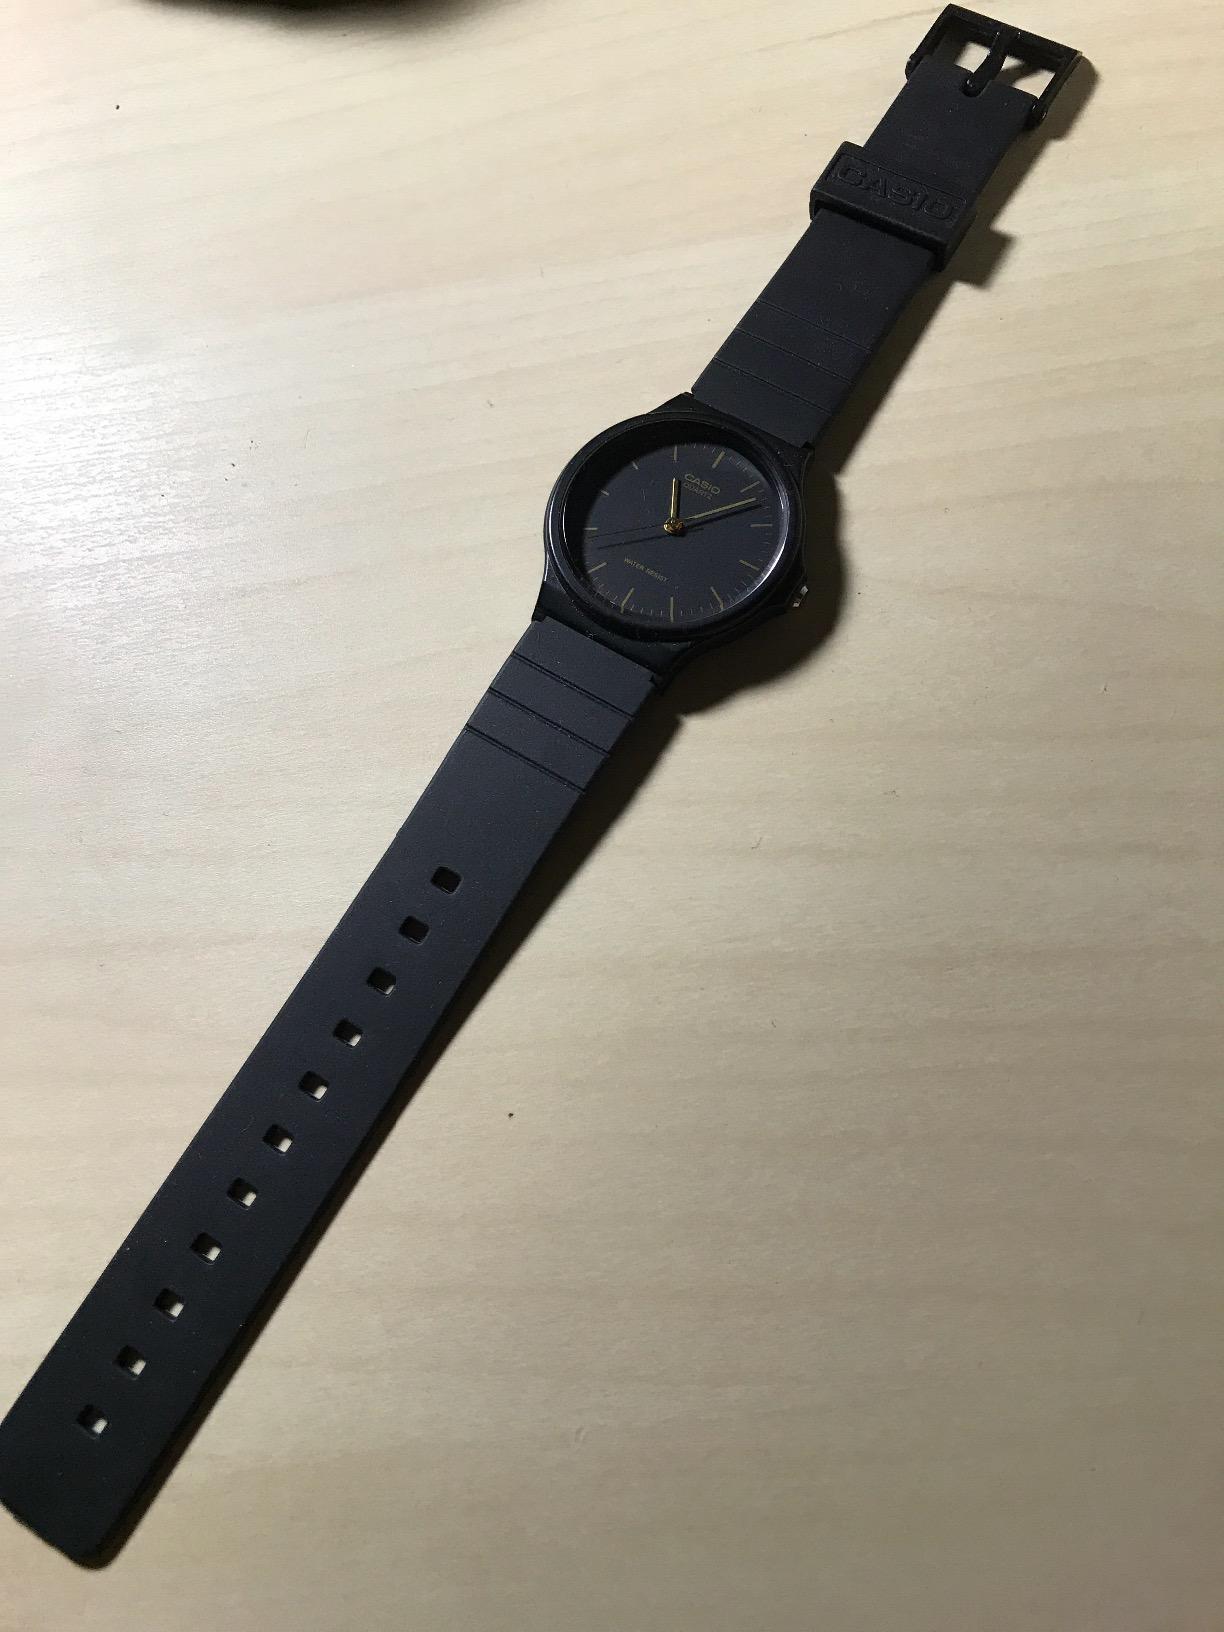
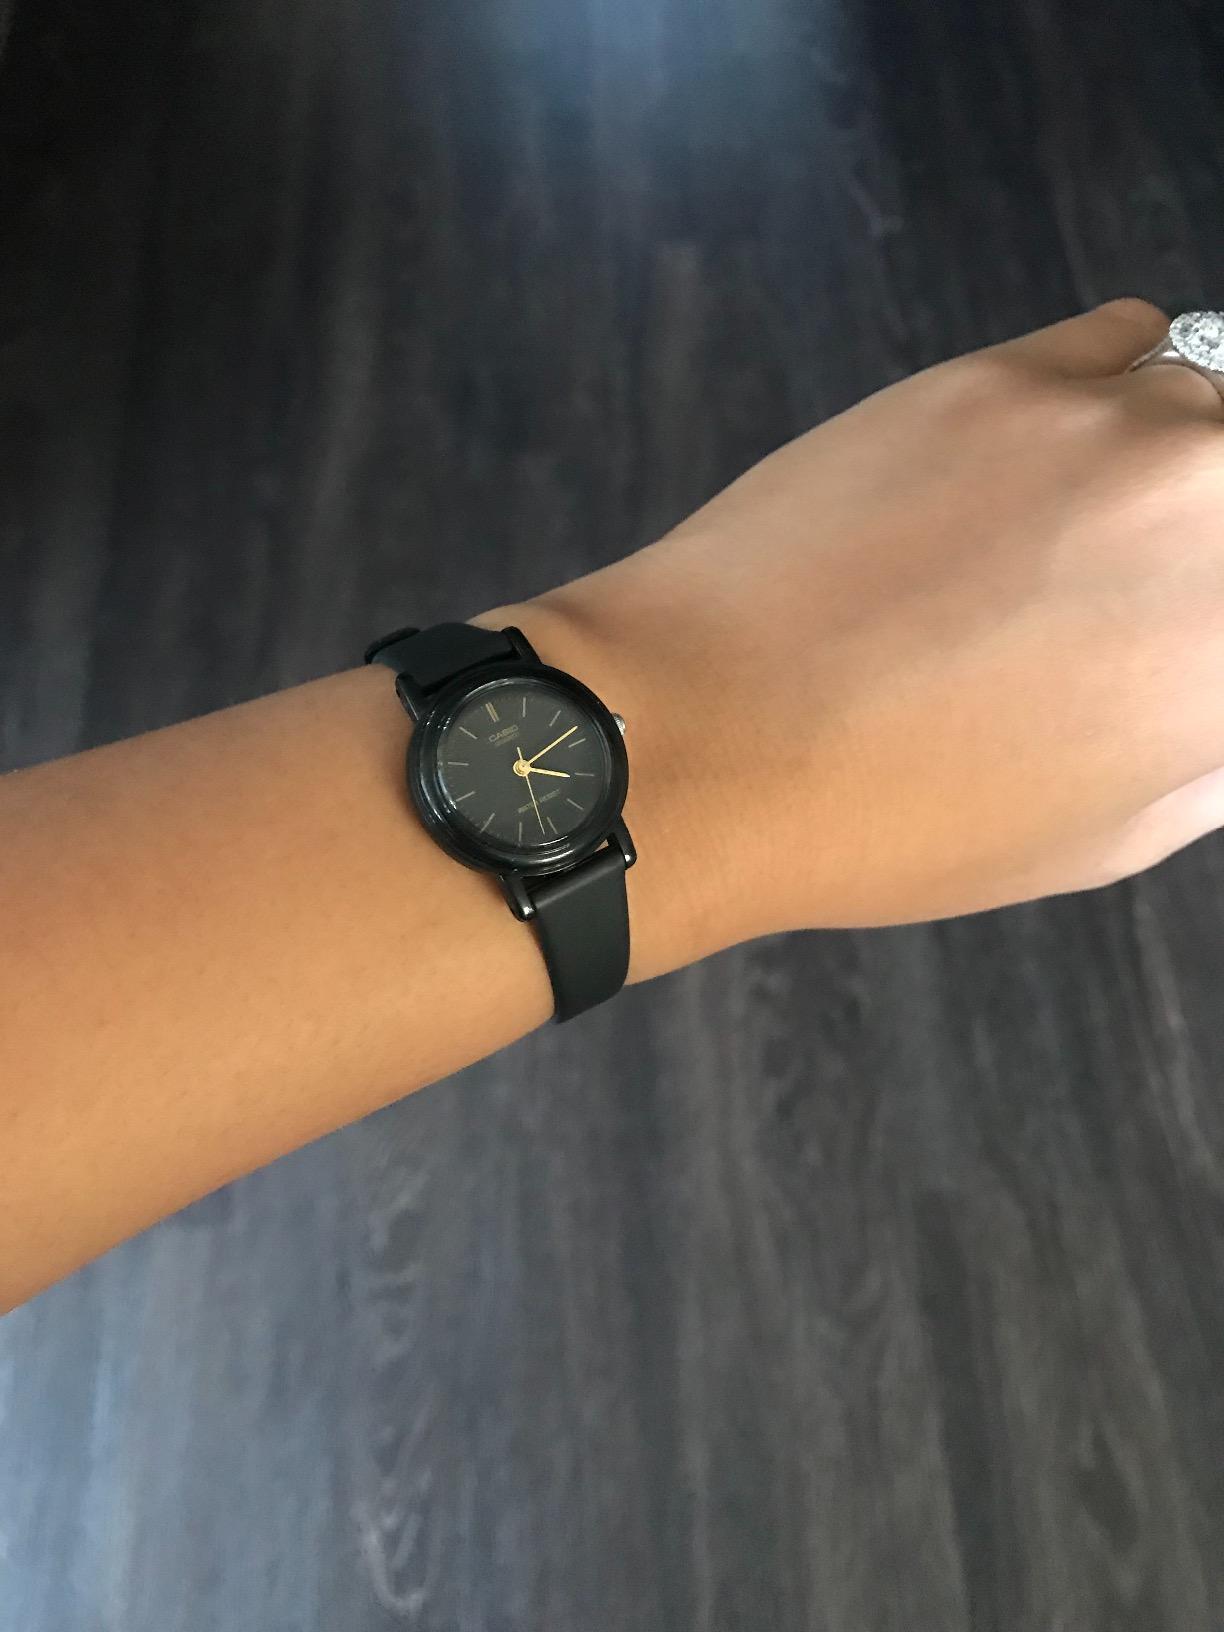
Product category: accessories_watch
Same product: no